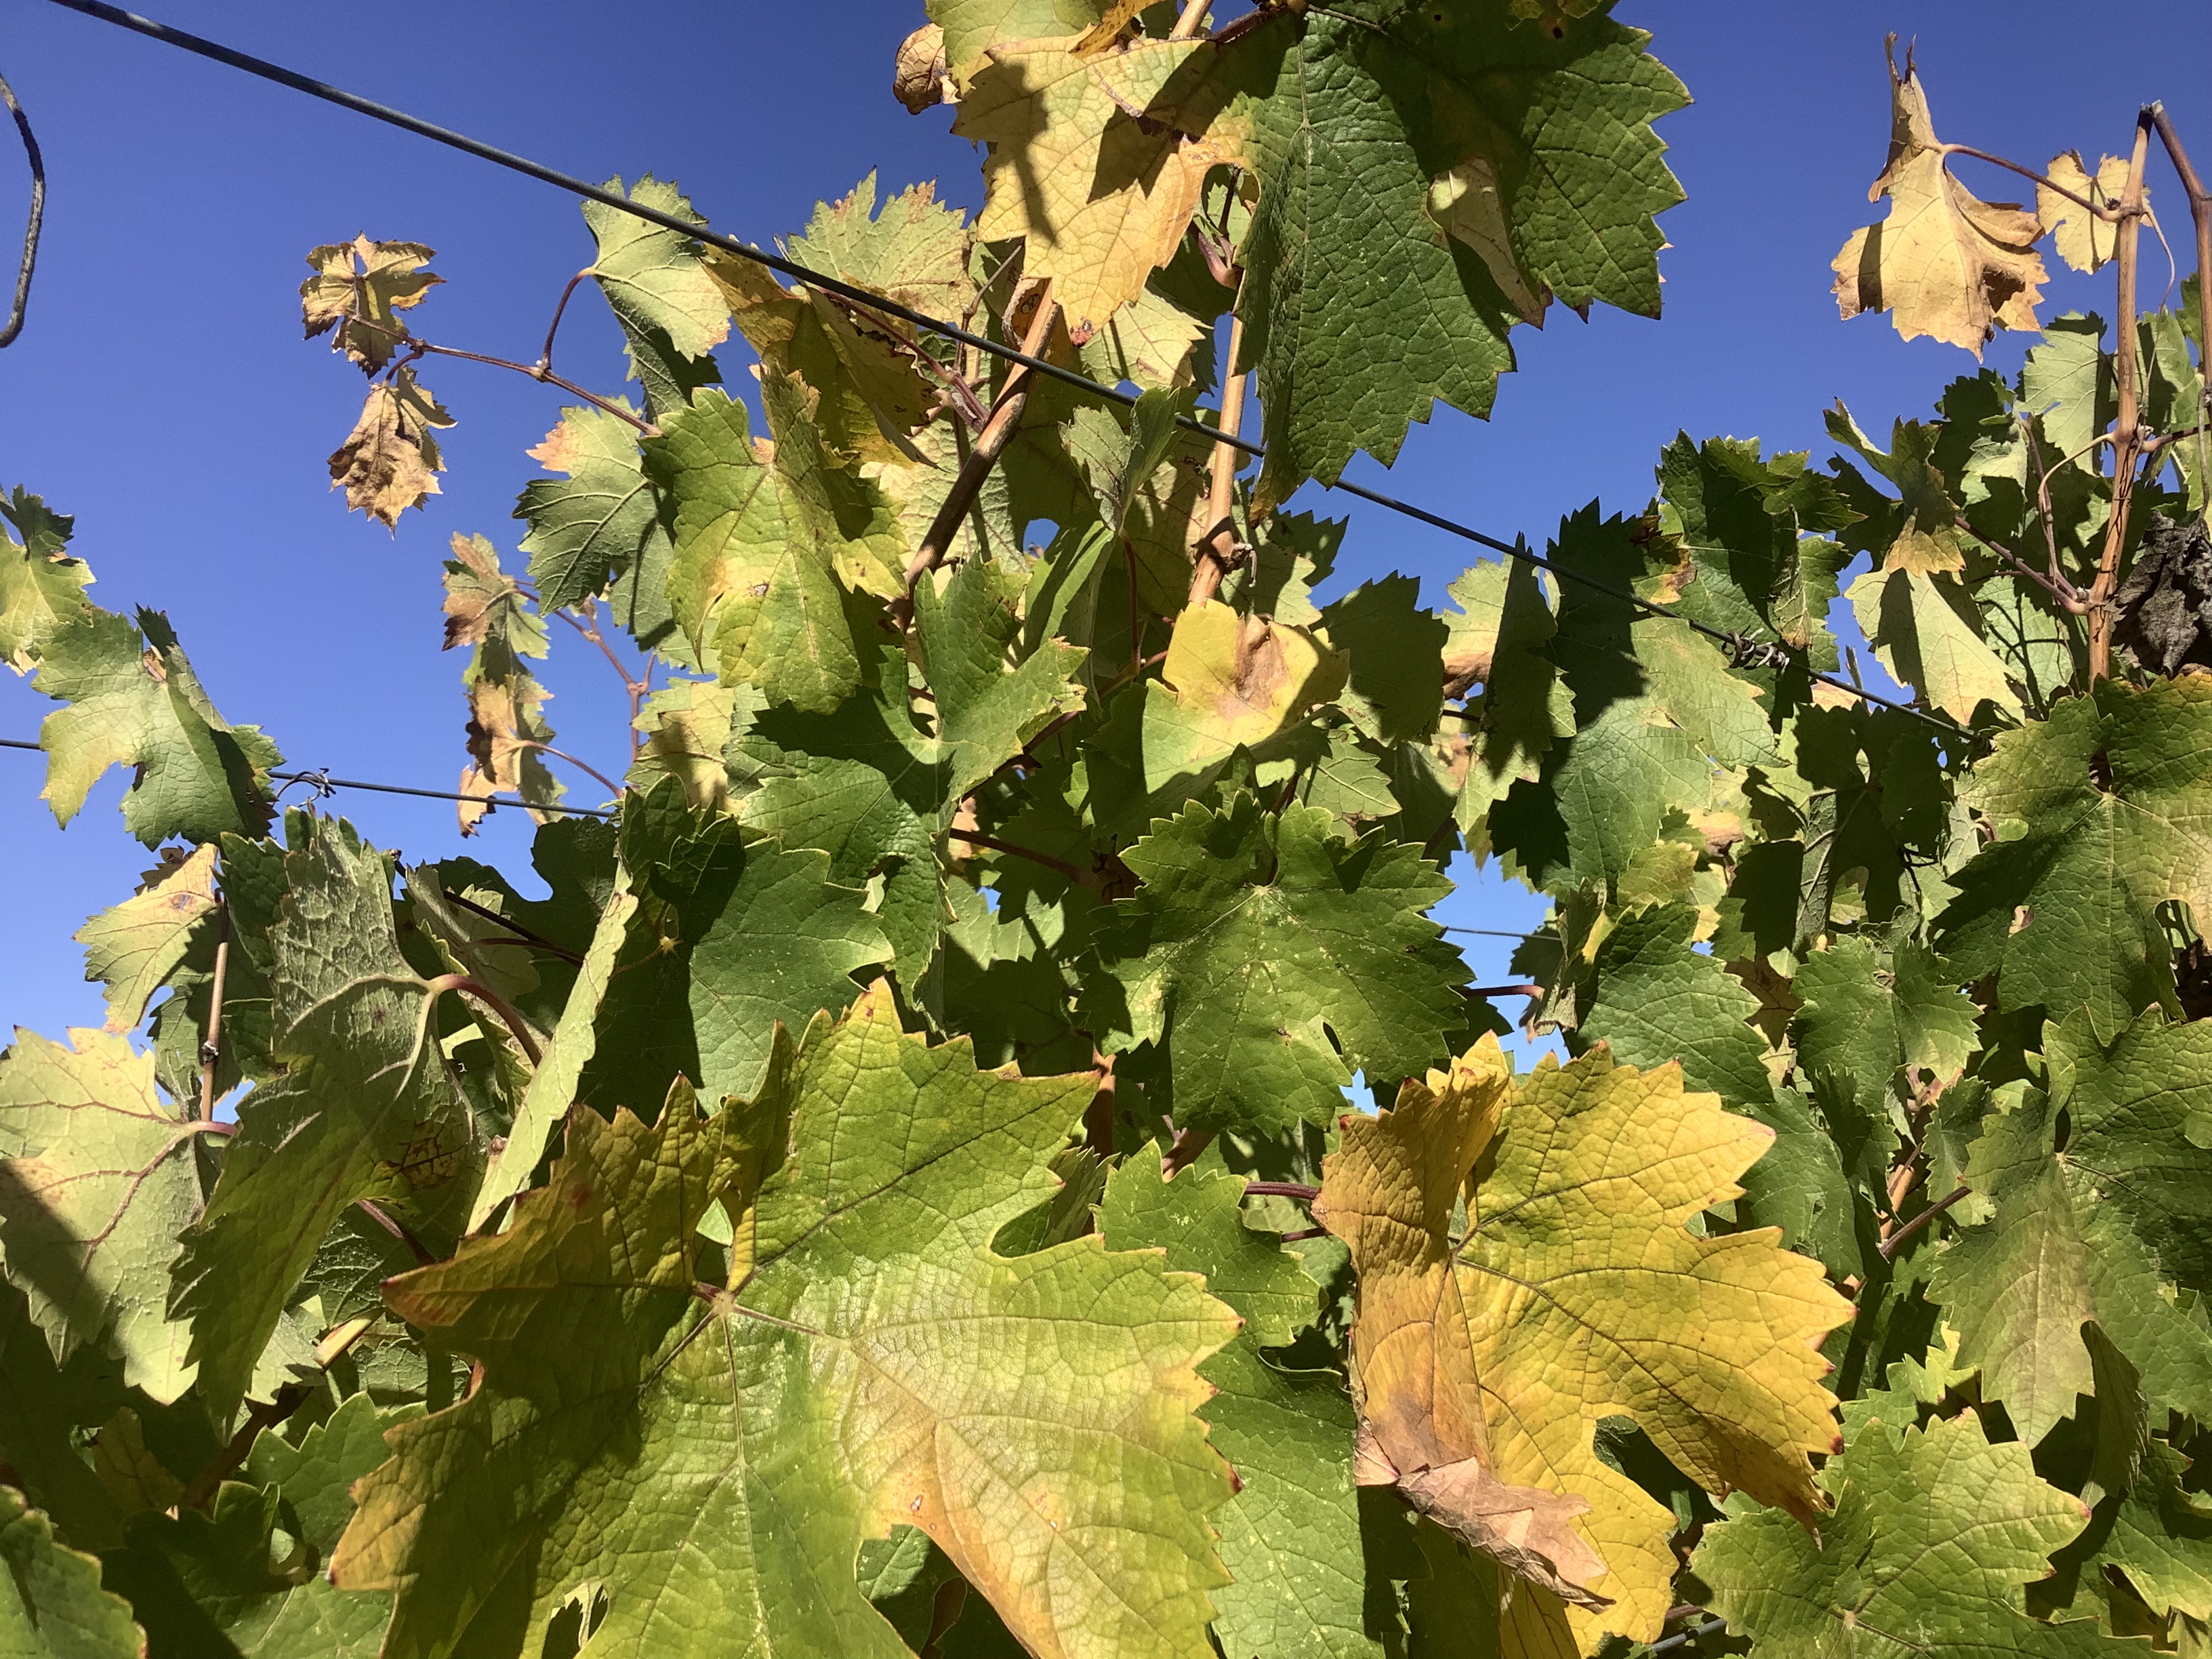
Label: No Virus